Luther Henry Caldwell House

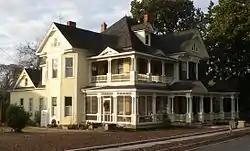
Luther Henry Caldwell house, December 2014

Luther Henry Caldwell House is a historic home located at Lumberton, Robeson County, North Carolina. It was built between 1893 and 1903, and is a large two-story, eclectic Queen Anne style frame dwelling. It features a double tier wraparound porch with an octagonal pavilion and decorative woodwork on the porches, bayed gable end projections, and gable fronts. It was the home of Luther Henry Caldwell, an important business and social leader in Lumberton.